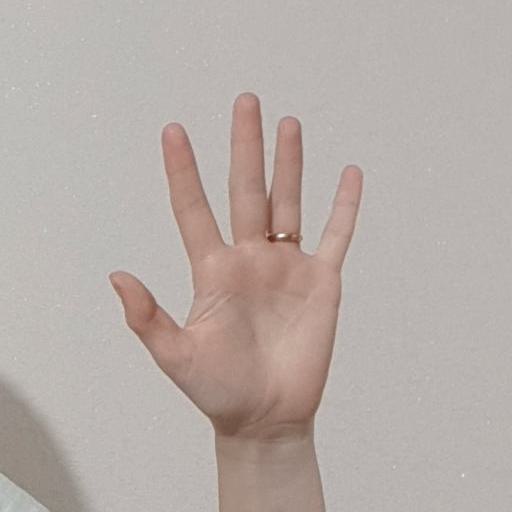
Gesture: palm